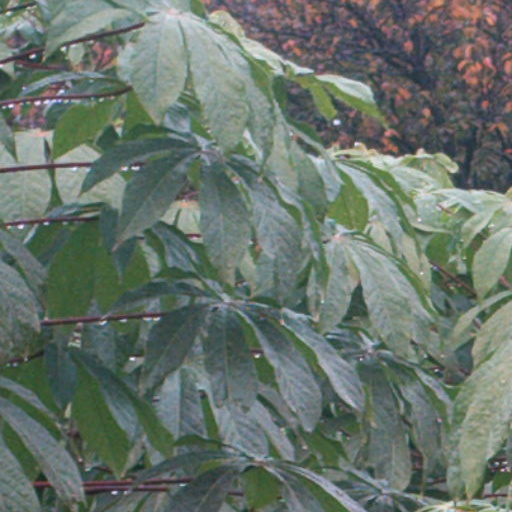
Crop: cassava